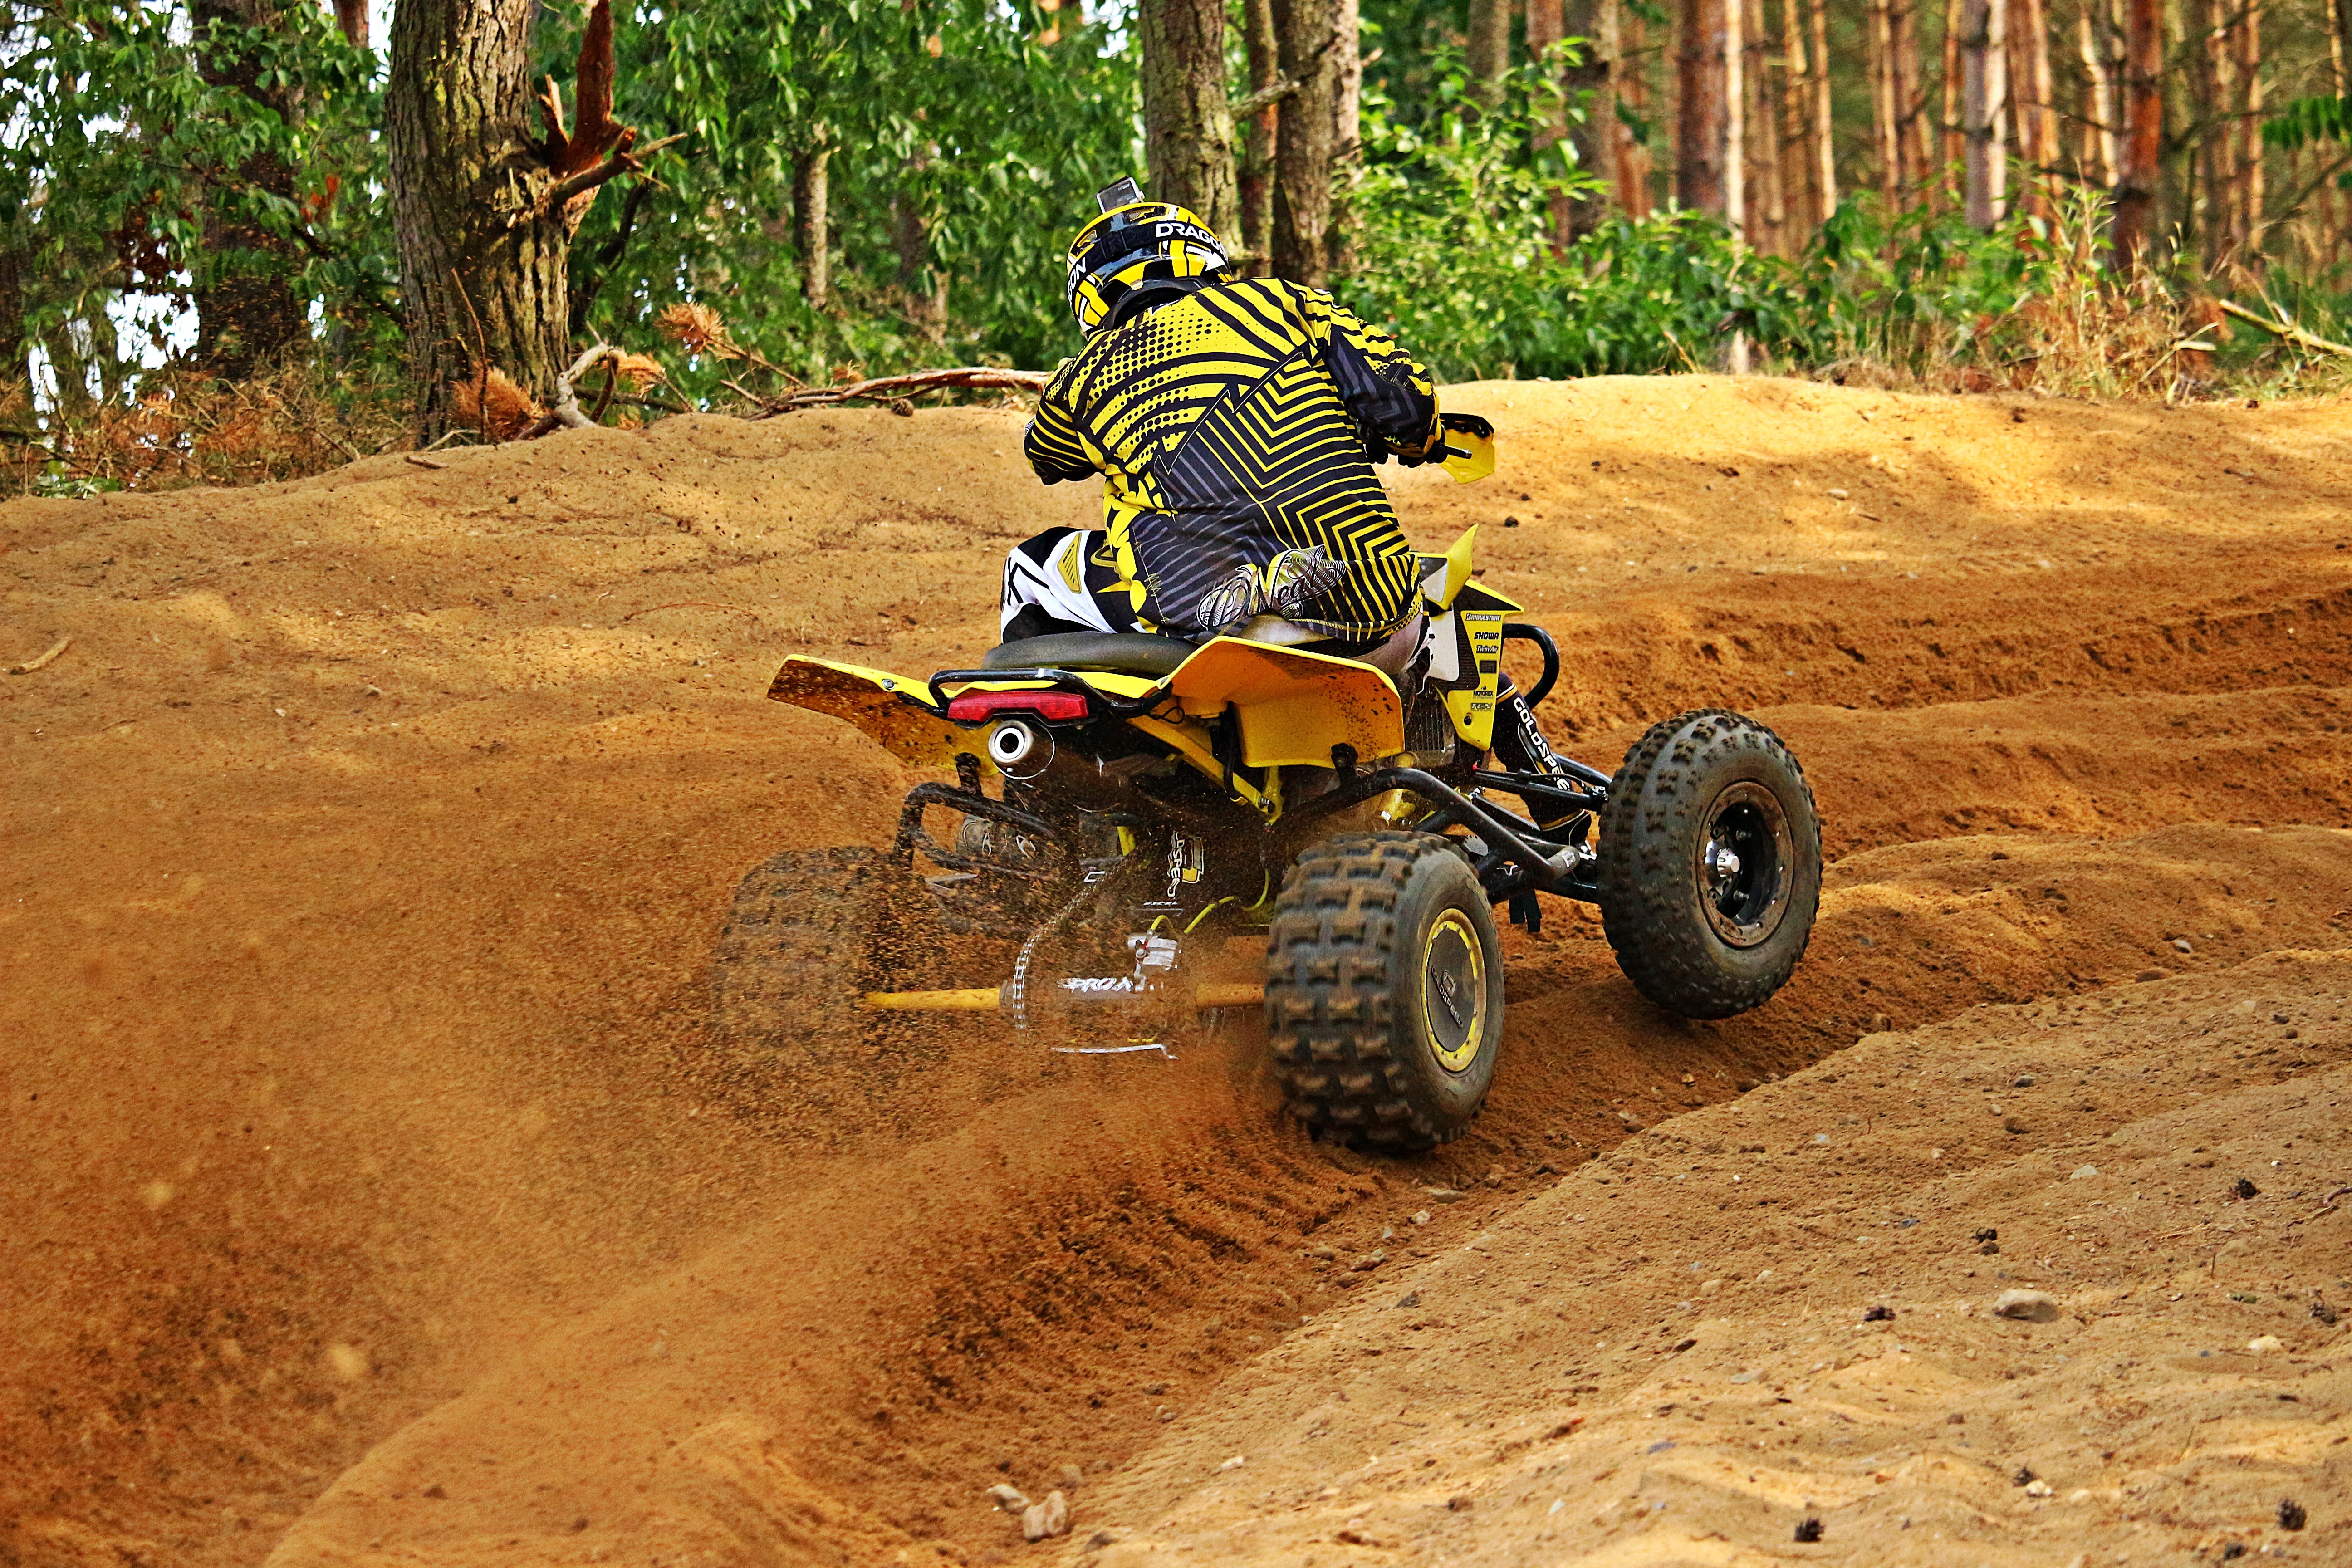
sand, vehicle, motorcycle, mud, motocross, soil, cross, sports, racing, quad, motorsport, atv, enduro, motocross ride, motorcycle sport, all terrain vehicle, motorcycle racing, off roading, endurocross, dirt track racing, off road racing